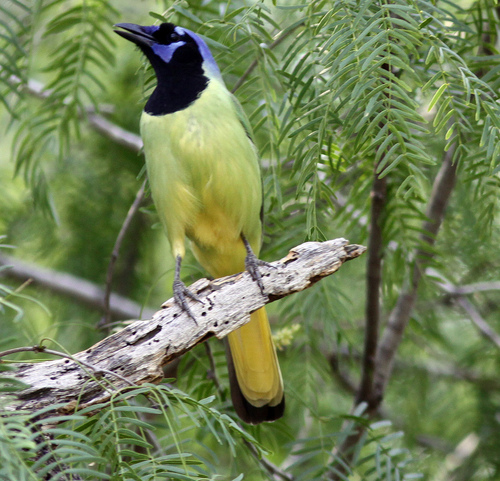
this bird has a black breast, a yellow belly and side, and a blue nape.
this is a yellow bird with a black and blue head and a pointed beak.
this colorful bird has a yellow body, black throat and beak and a blue head.
a bird with a large pointed bill blue cheek and crown, yellow breast and black throat.
this bird has a a purple crown, nape and cheek patch with its throat in black and rest of the body in yellow.
a colorful bird with purple crown and cheek patch and yellow belly.
this colorful bird has a blue bill with a blue crown, black breast and yellow belly.
this particular bird has a belly that is yellow and green mixed
this bird has wings that are green and has a yellow bodya yellow bird with a purple crown and long tail feathers.
Species: Green Jay